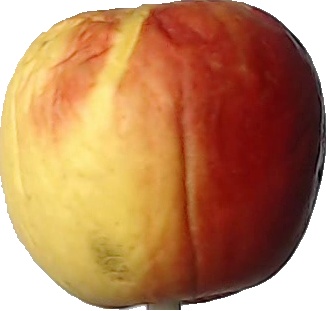
Label: apple_red_yellow_1